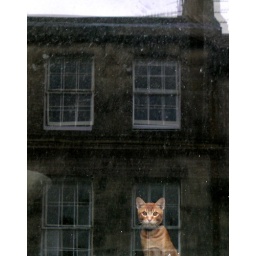
kitty in Scotland street window